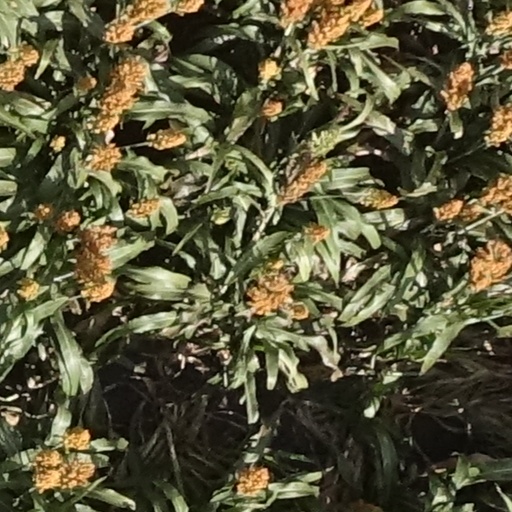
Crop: sorghum